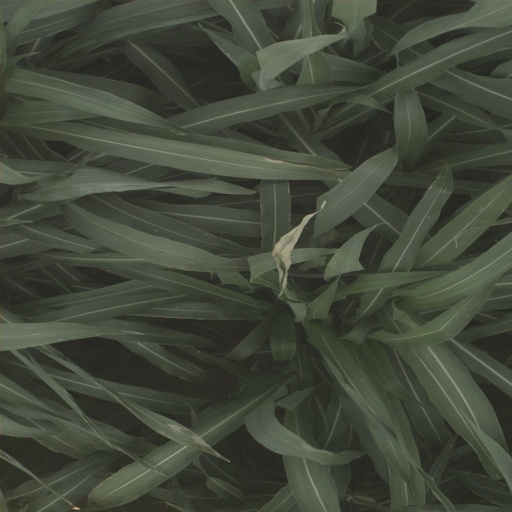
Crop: sorghum